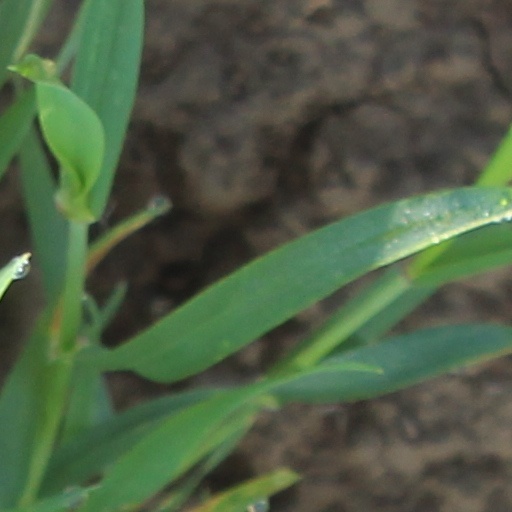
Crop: wheat